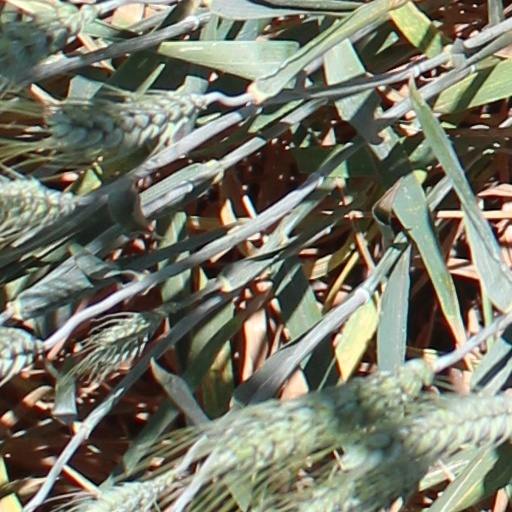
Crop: wheat